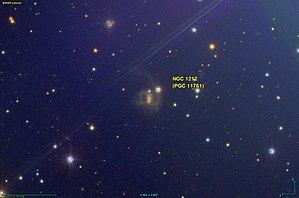
Image créée à l'aide du logiciel Aladin Sky Atlas du Centre de Données astronomiques de Strasbourg et des données de SDSS (Sloan Digital Sky Survey).
NGC 1212 est une galaxie lenticulaire située dans la constellation de Persée à environ 270 millions d'années-lumière de la Voie lactée. Elle a été découverte par l'astronome américain Lewis Swift en 1884. Cette galaxie a aussi été observée par l'astronome américain Edward Barnard dans la décennie 1890 et elle a été ajoutée à l'Index Catalogue sous la cote IC 1883.